Isaac T. Bishop

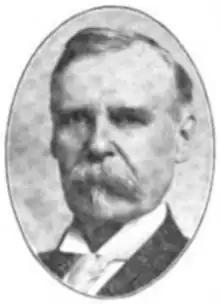
From the Wisconsin Blue Book

Isaac Thorn Bishop Sr. (June 6, 1844July 20, 1920) was an American farmer and Republican politician from Kenosha County, Wisconsin. He was a member of the Wisconsin Senate, representing the Wisconsin's 3rd Senate district for two terms (1907–1915).